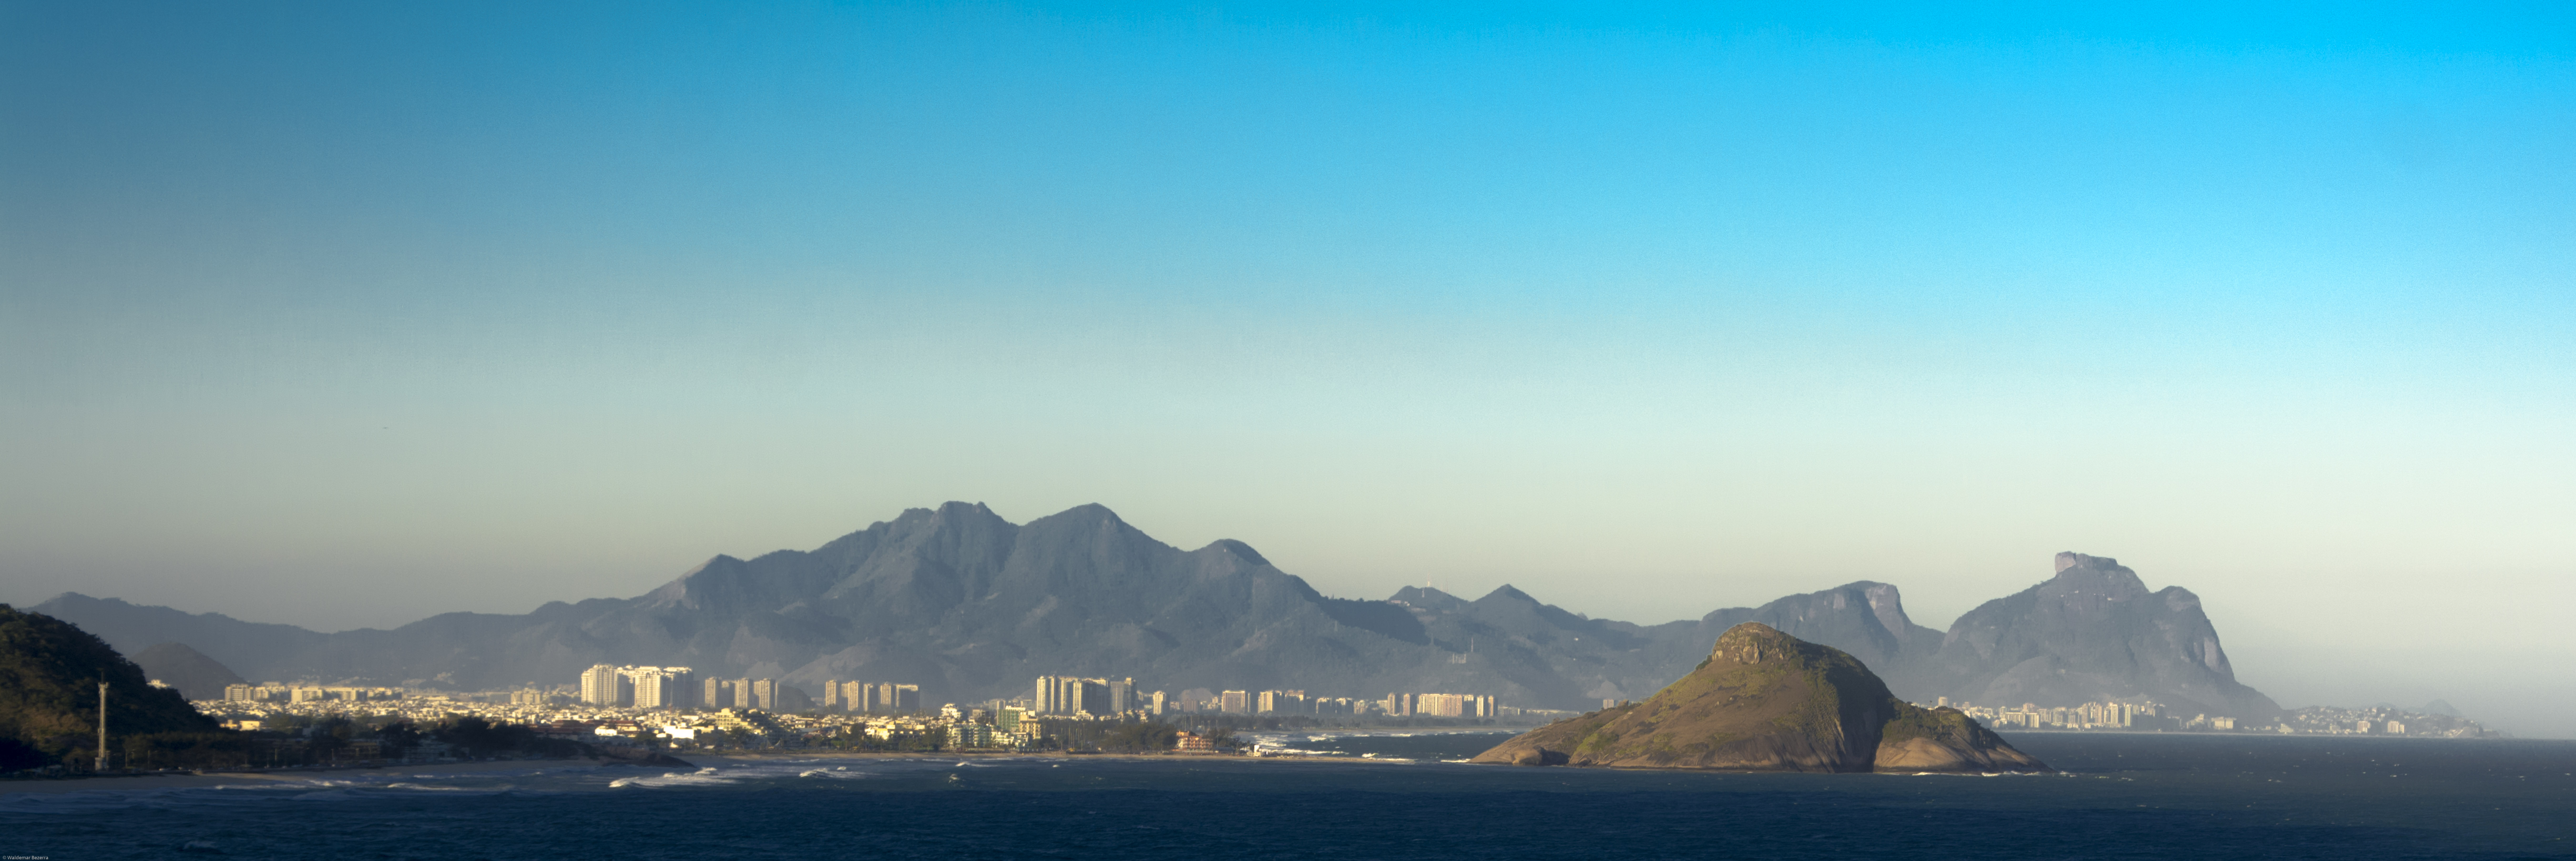
sky, sea, horizon, promontory, mountain, daytime, morning, cape, coast, mount scenery, calm, coastal and oceanic landforms, mountain range, ocean, headland, bay, landscape, computer wallpaper